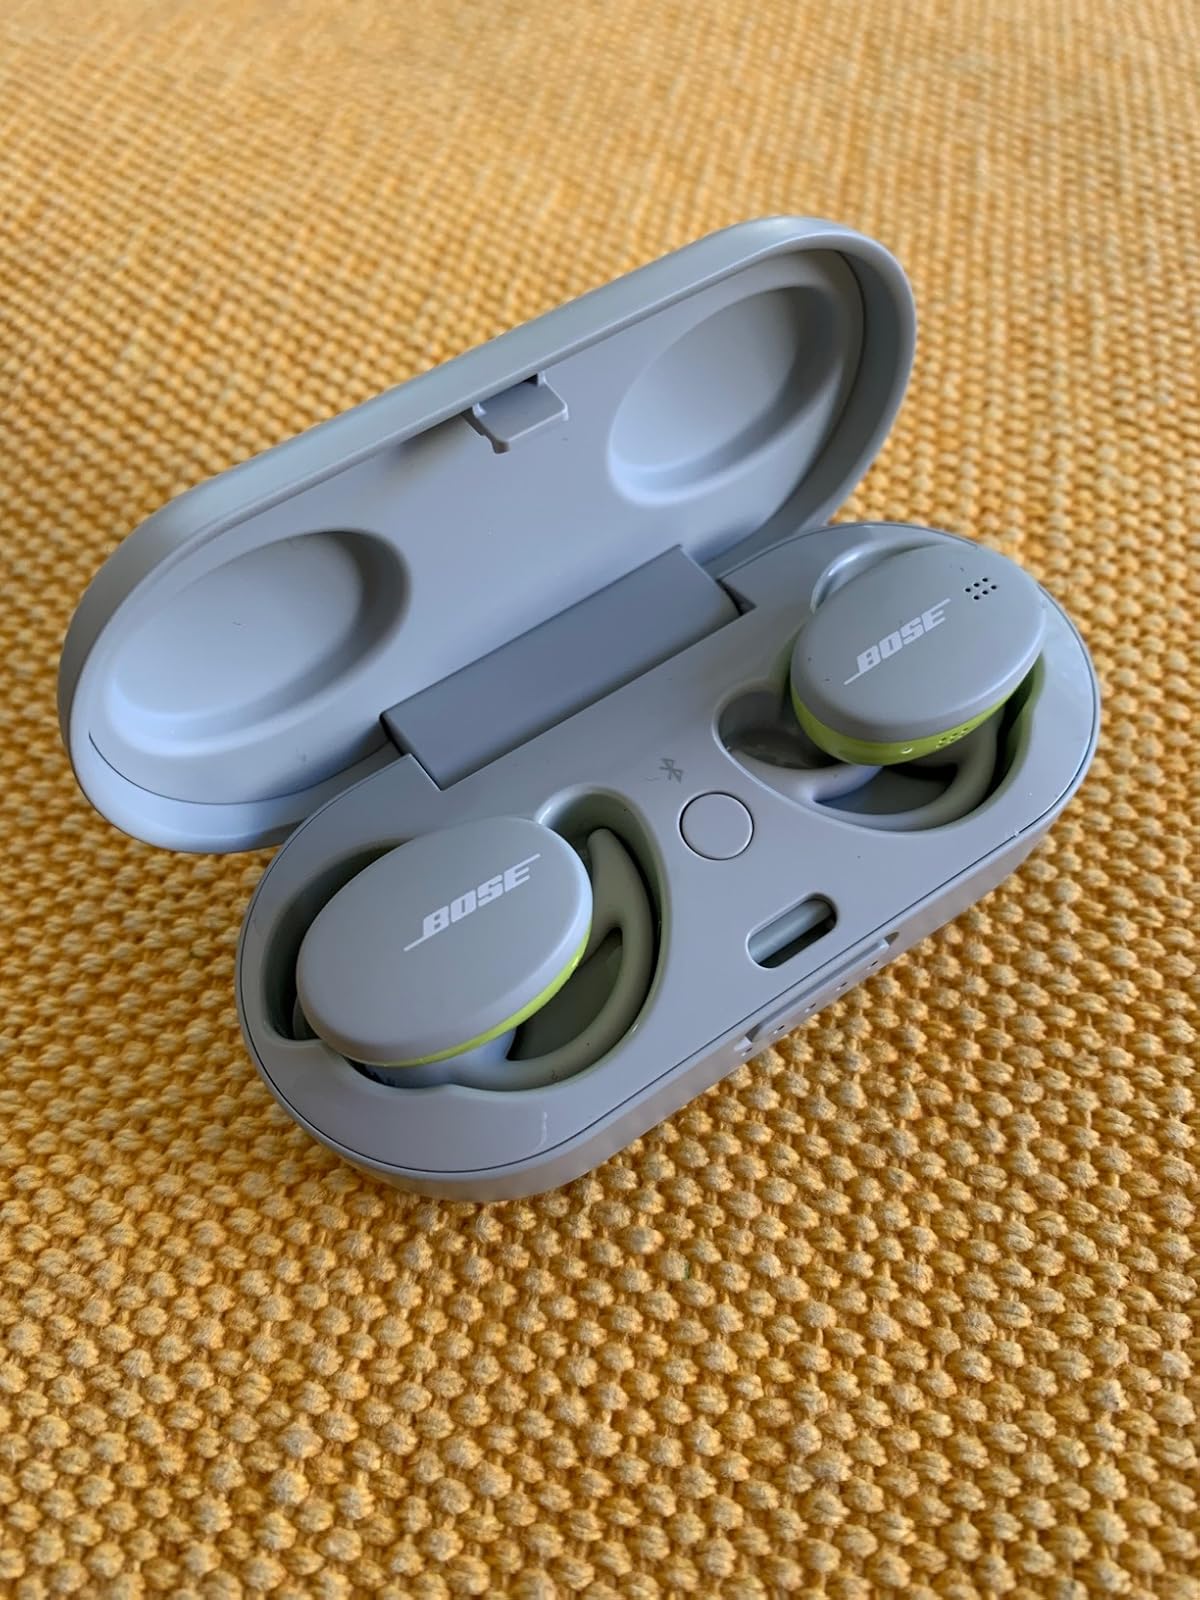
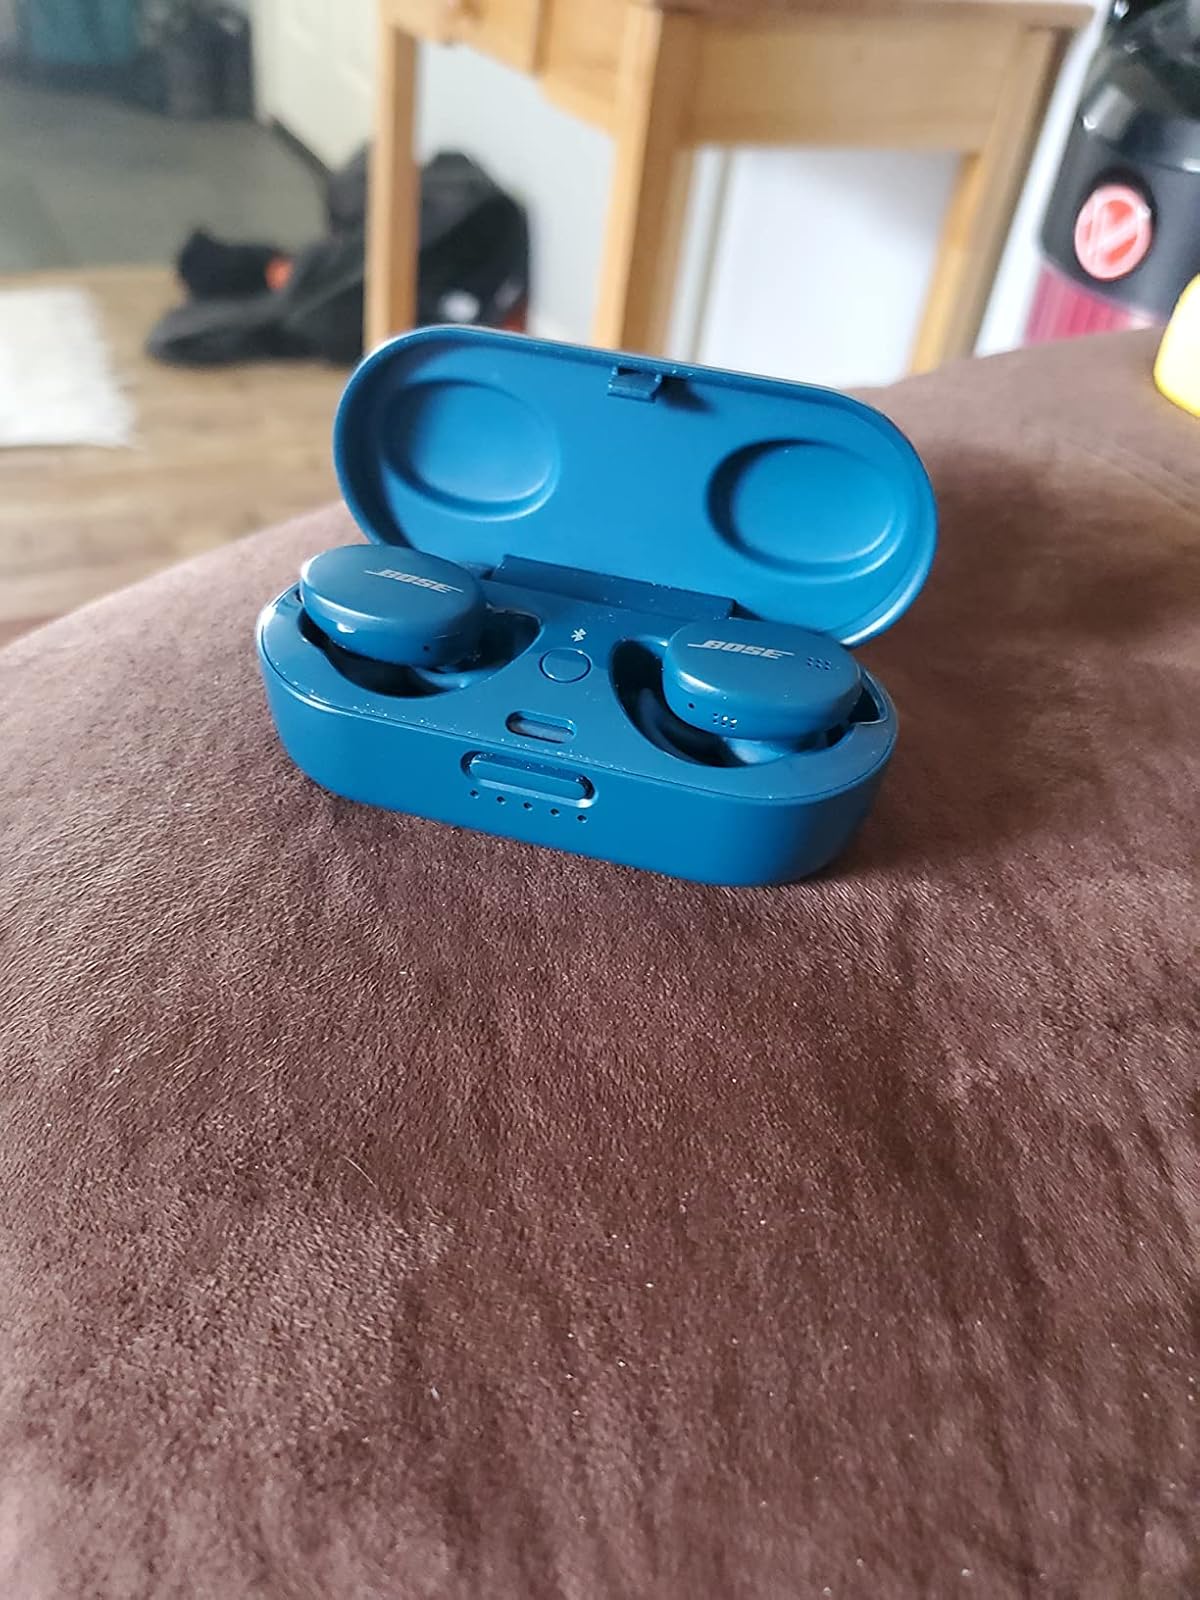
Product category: earbuds
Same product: no